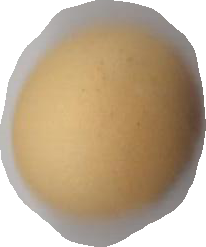
Variety: Dega